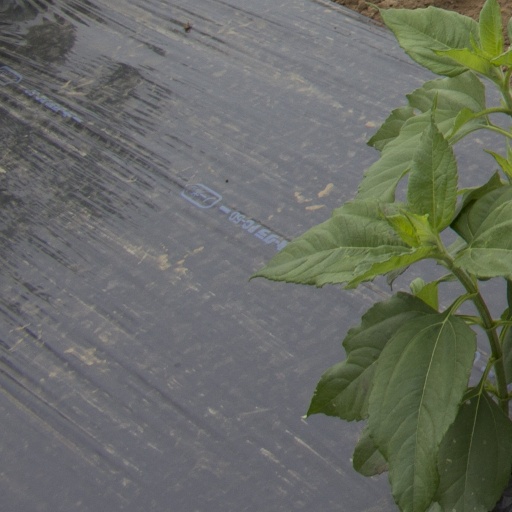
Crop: Jerusalem artichoke